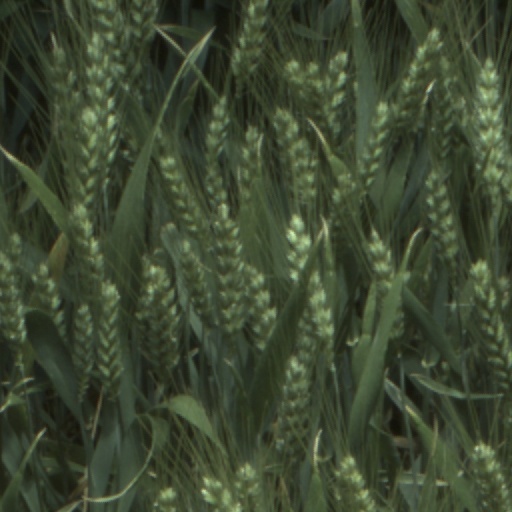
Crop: wheat